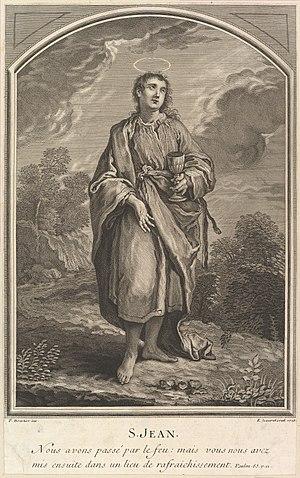
Edme Jeaurat, né en 1688 à Vermenton et mort en 1738 à Paris, est un graveur et marchand d'estampes français qui appartient à une dynastie d'artistes et de scientifiques.